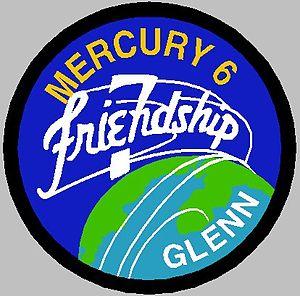
Mercury-Atlas 6 est la première mission spatiale habitée au cours de laquelle un astronaute américain effectue un vol orbital. John Glenn décolle le 20 février 1962 dans sa capsule Friendship 7 qui est placée en orbite autour de la Terre par une fusée Atlas LV-3B tirée depuis la base de lancement de Cap Canaveral. L'astronaute boucle trois tours de la Terre avant d'amerrir dans l'Océan Atlantique nord un peu moins de cinq heures après avoir décollé.